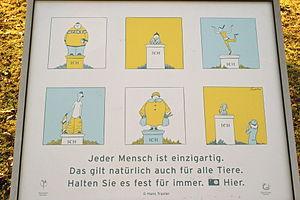
Hans Johann Georg Traxler est un peintre, dessinateur, illustrateur et auteur de livres pour enfants allemand.